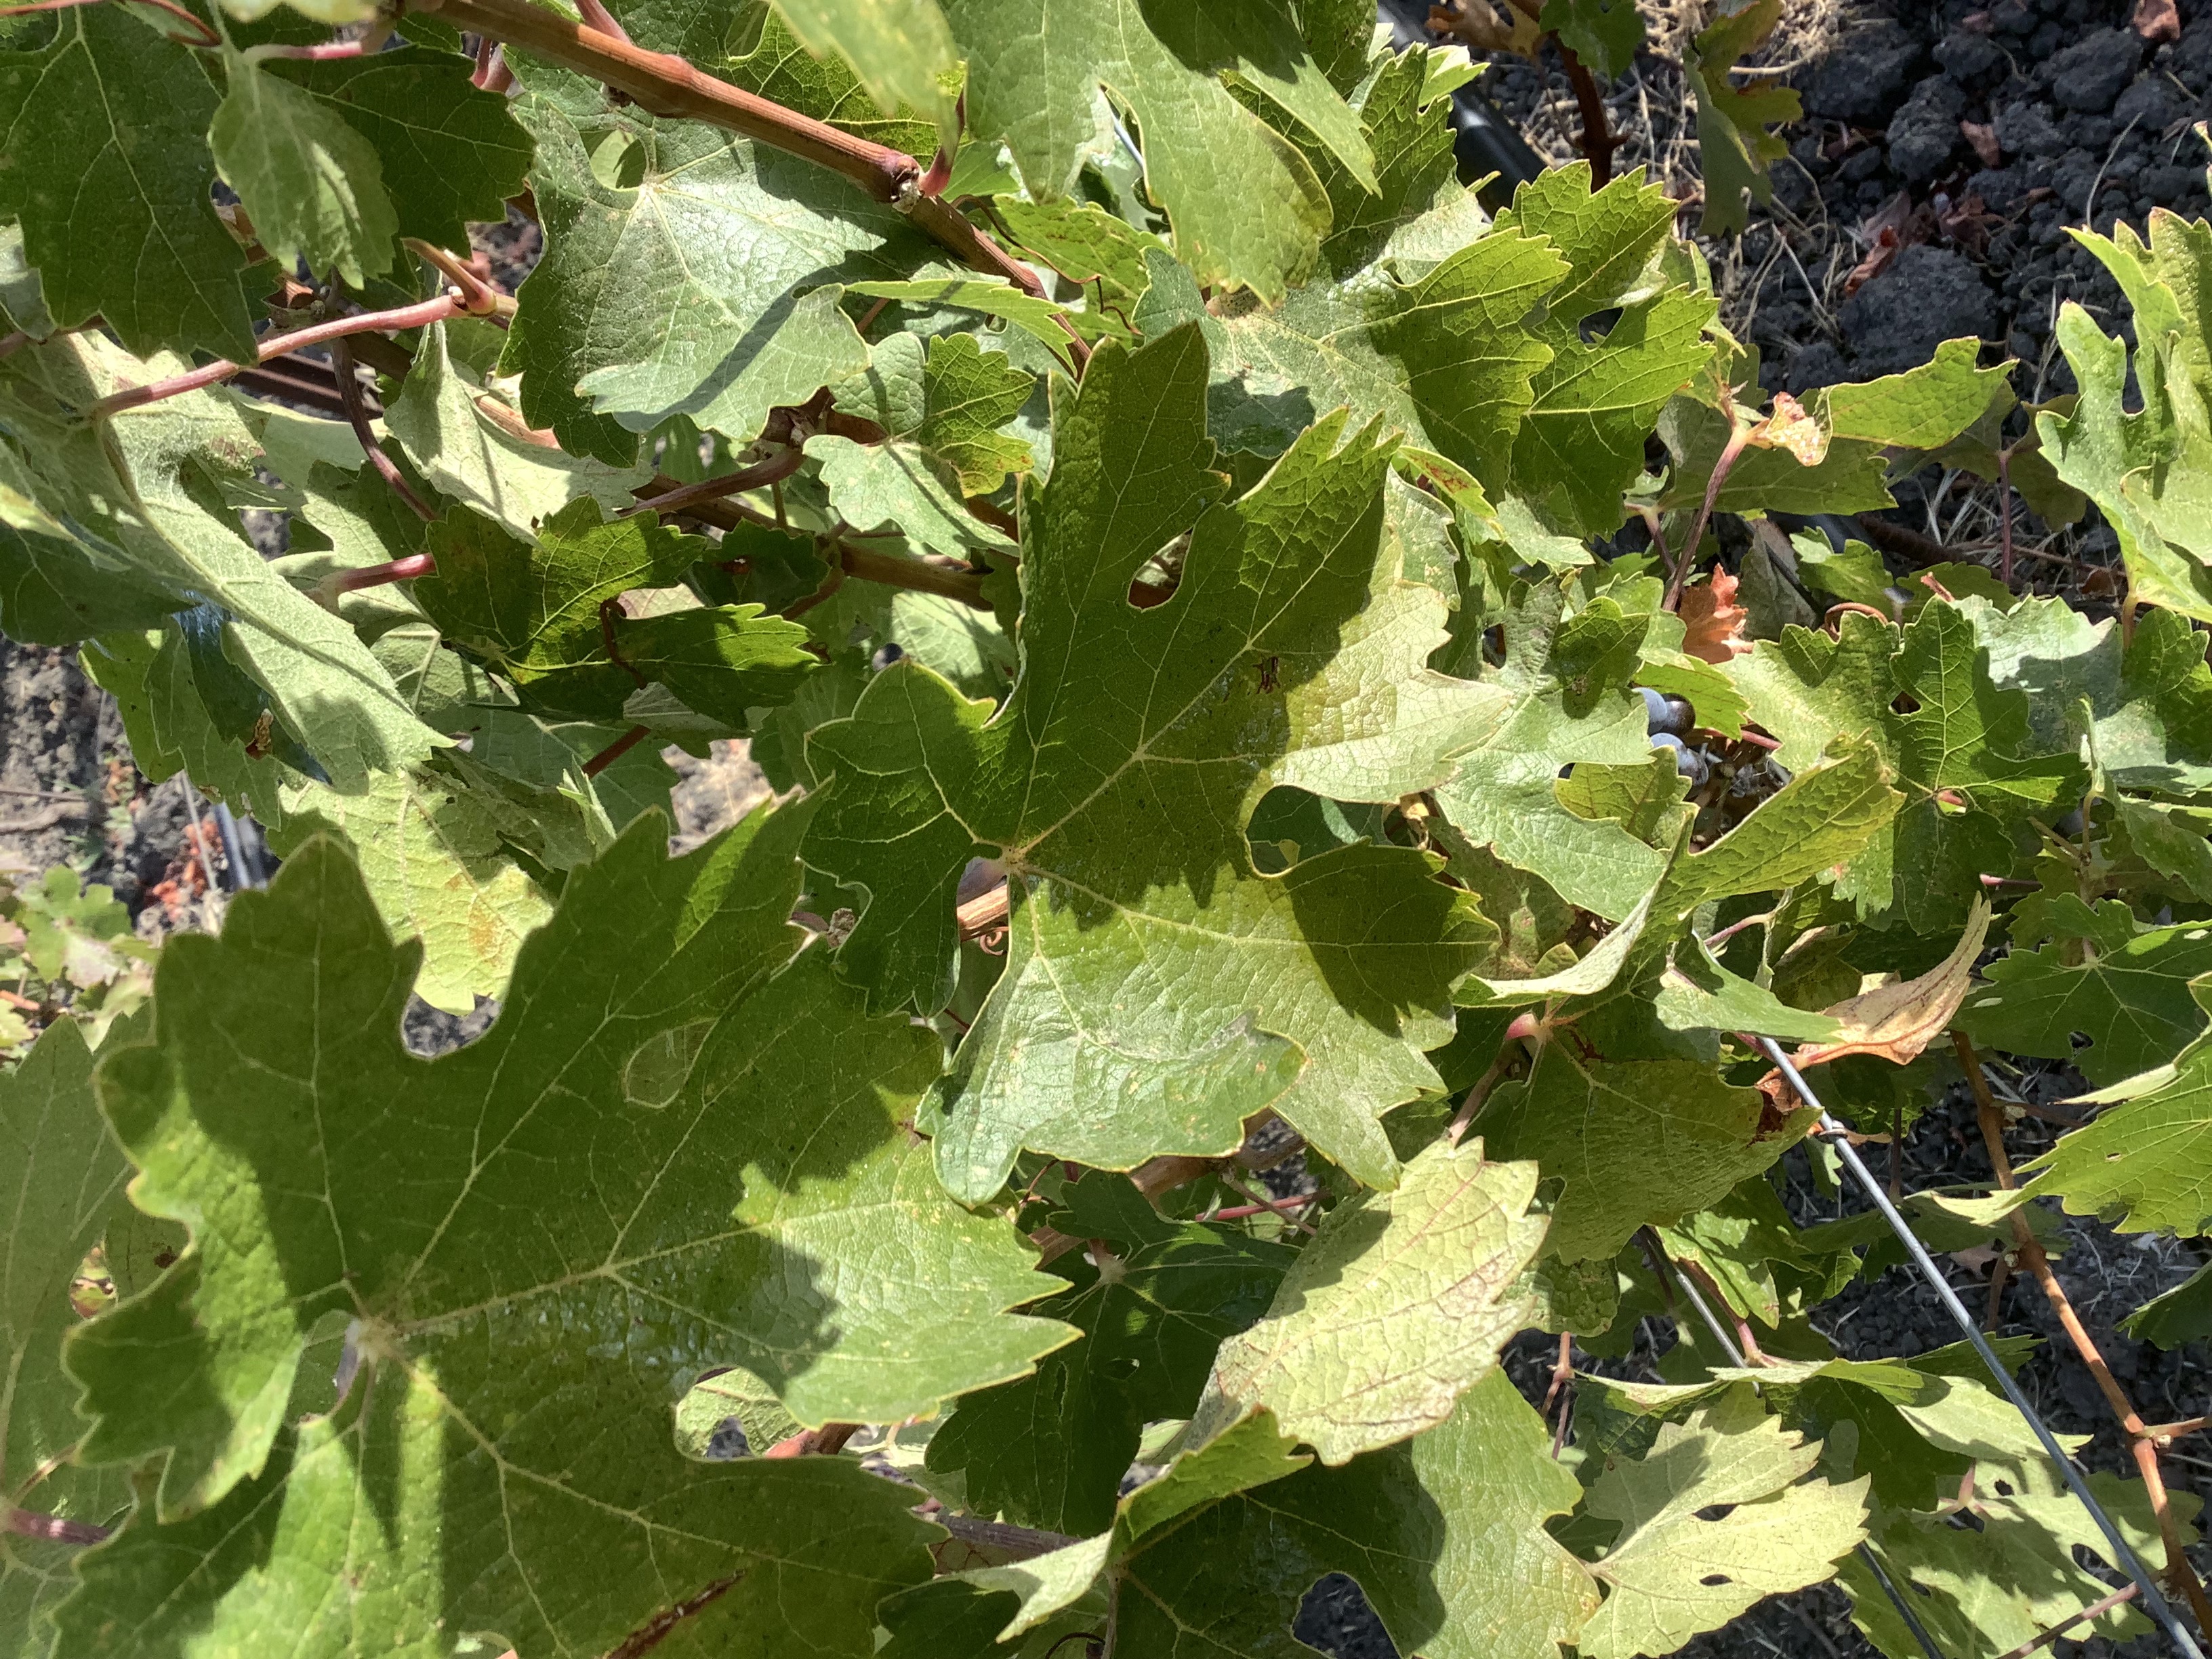
Label: No Virus